Denny Landzaat

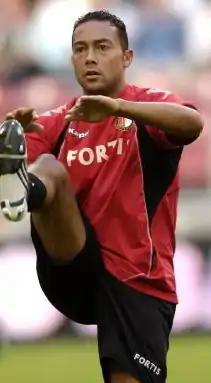
Landzaat in 2008

Denny Domingues Landzaat (born 6 May 1976) is a Dutch former professional footballer who is currently the assistant coach of the Indonesia national team. He mostly played as a midfielder.